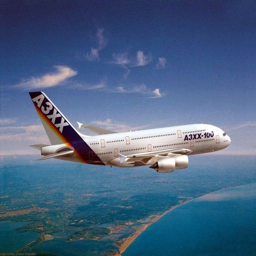
country are the biggest travellers